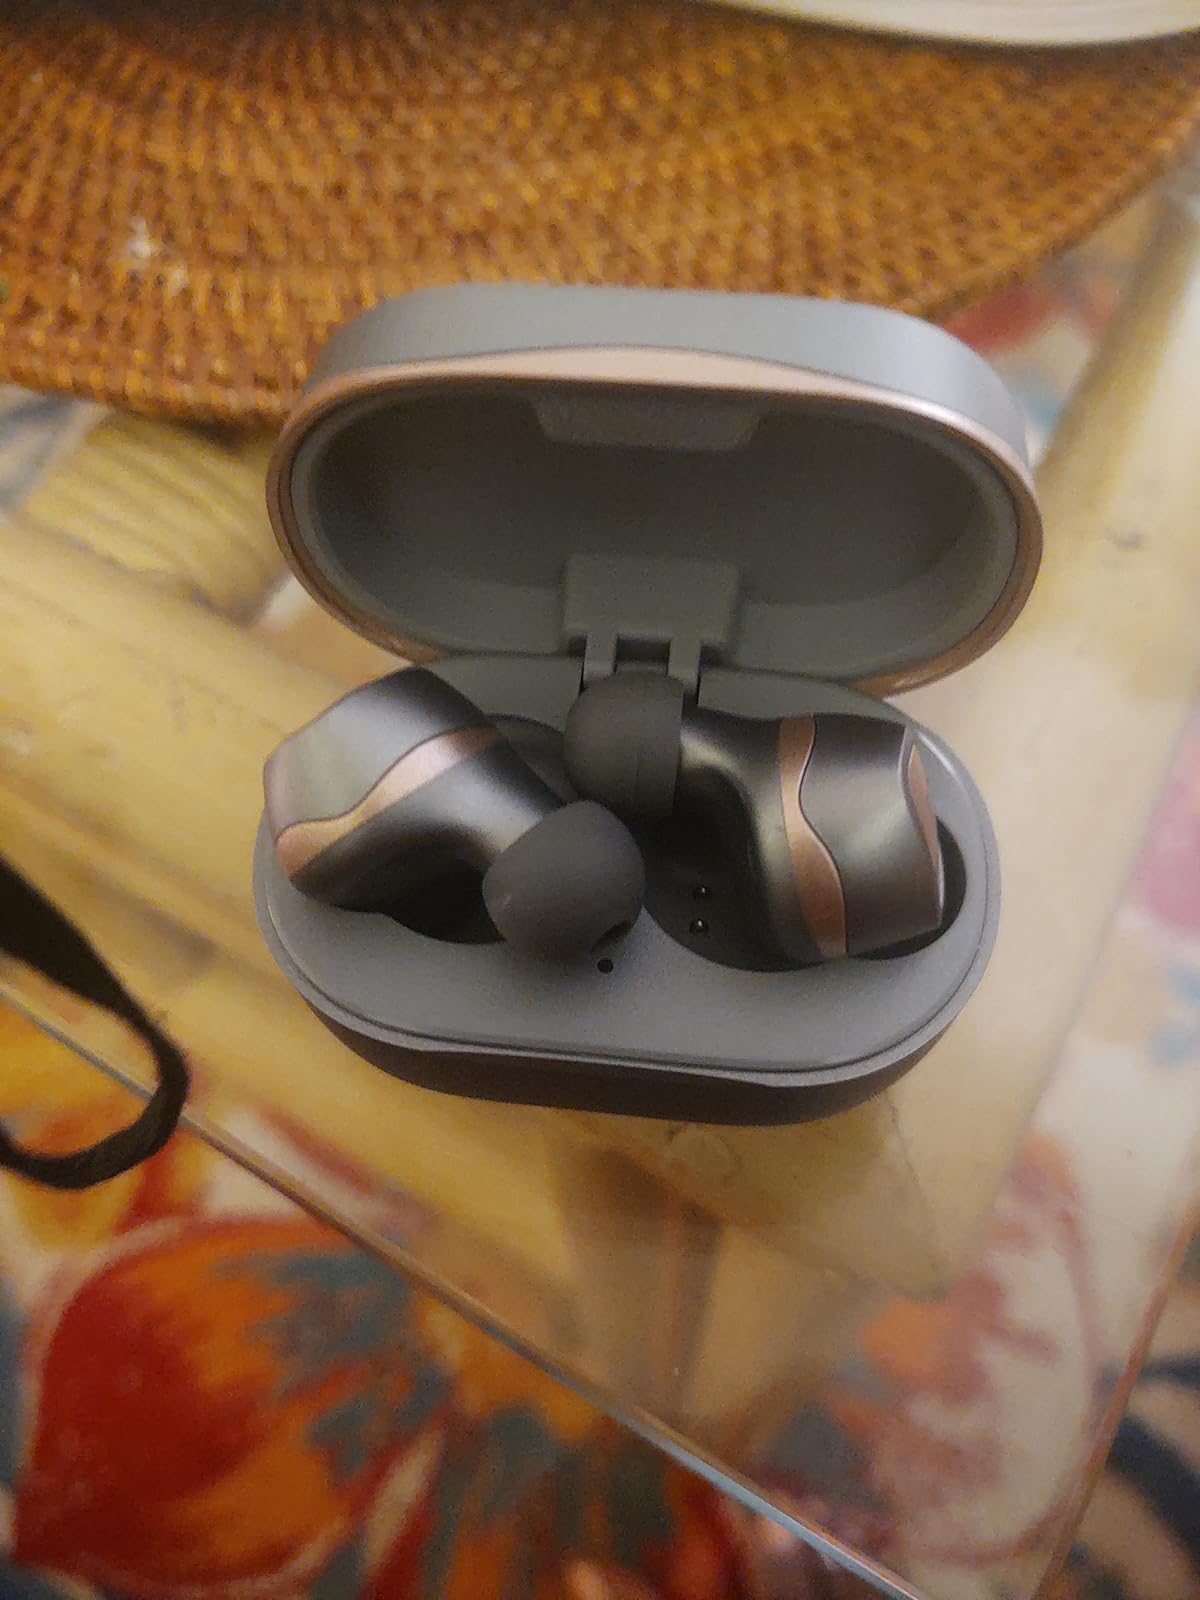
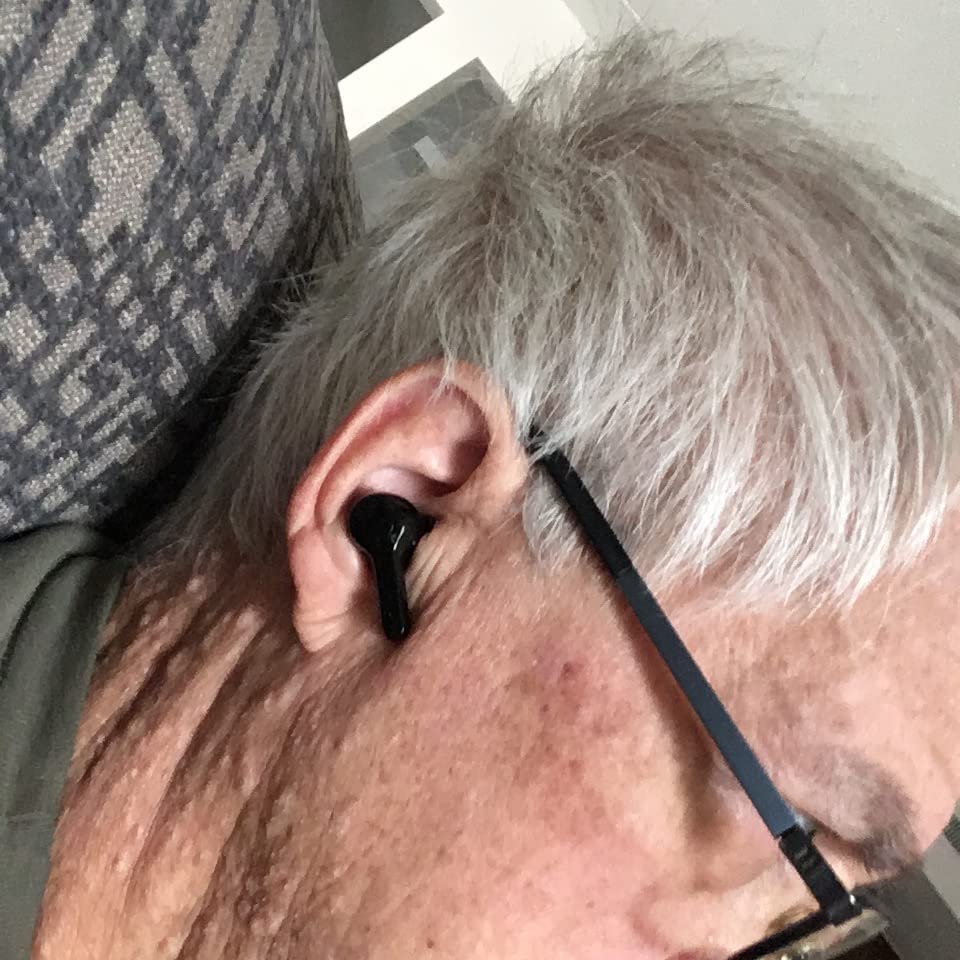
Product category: earbuds
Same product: no